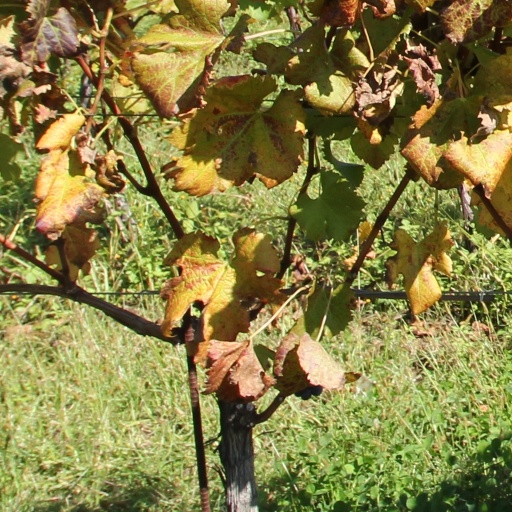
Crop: grape